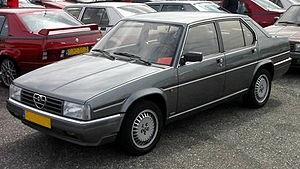
L'usine Alfa Romeo d'Arese, mise en service au début des années 1960, était la plus importante du constructeur Alfa Romeo.
L'Alfa Romeo 90 est une voiture fabriquée par le constructeur italien Alfa Romeo de 1984 à 1987 dans son usine d'Arese près de Milan.